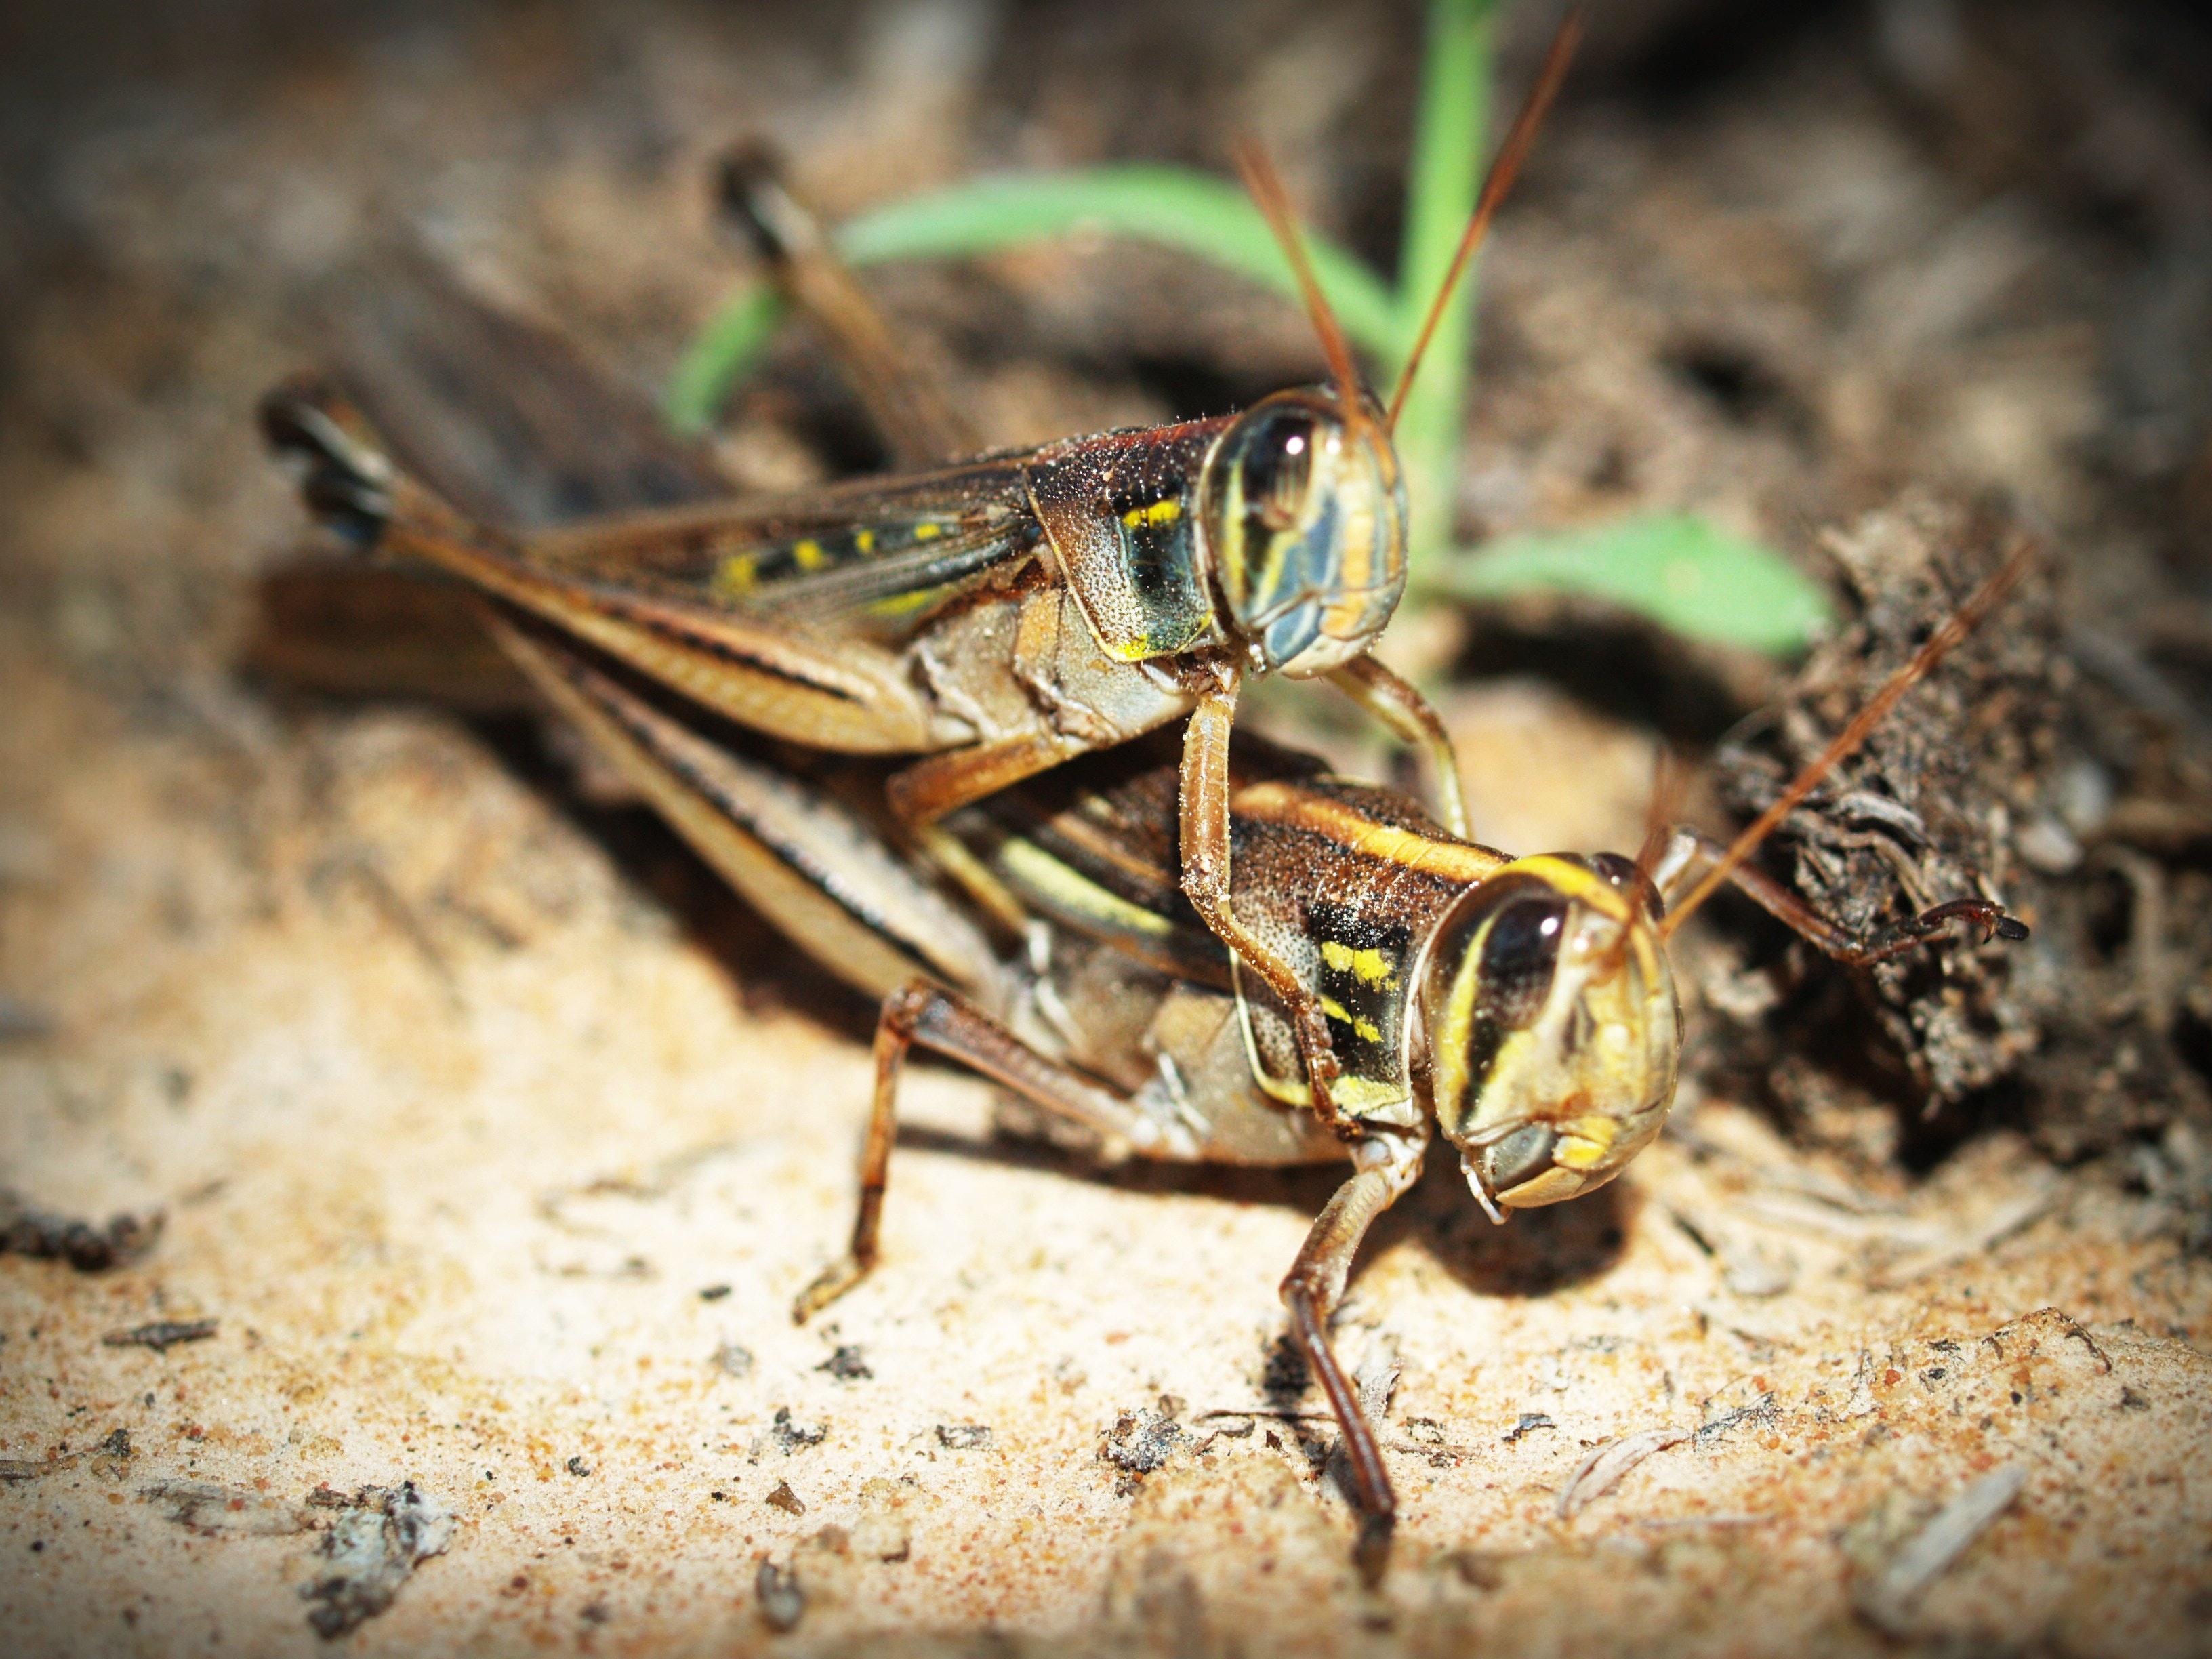
insect, grasshopper, locust, cricket like insect, cricket, macro photography, invertebrate, Oecanthidae, chapulines, adaptation, wildlife, close up, terrestrial animal, organism, photography, arthropod, pest, band winged grasshoppers